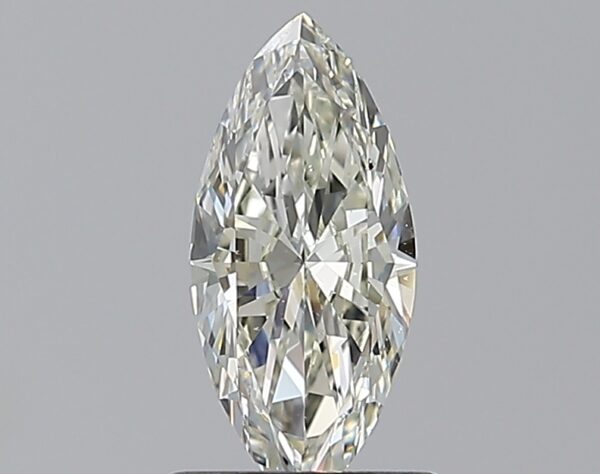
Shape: marquise
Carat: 0.72
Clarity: SI1
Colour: K
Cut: EX
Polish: EX
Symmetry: VG
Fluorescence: F
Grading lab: GIA
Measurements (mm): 9.92 x 4.5 x 2.6